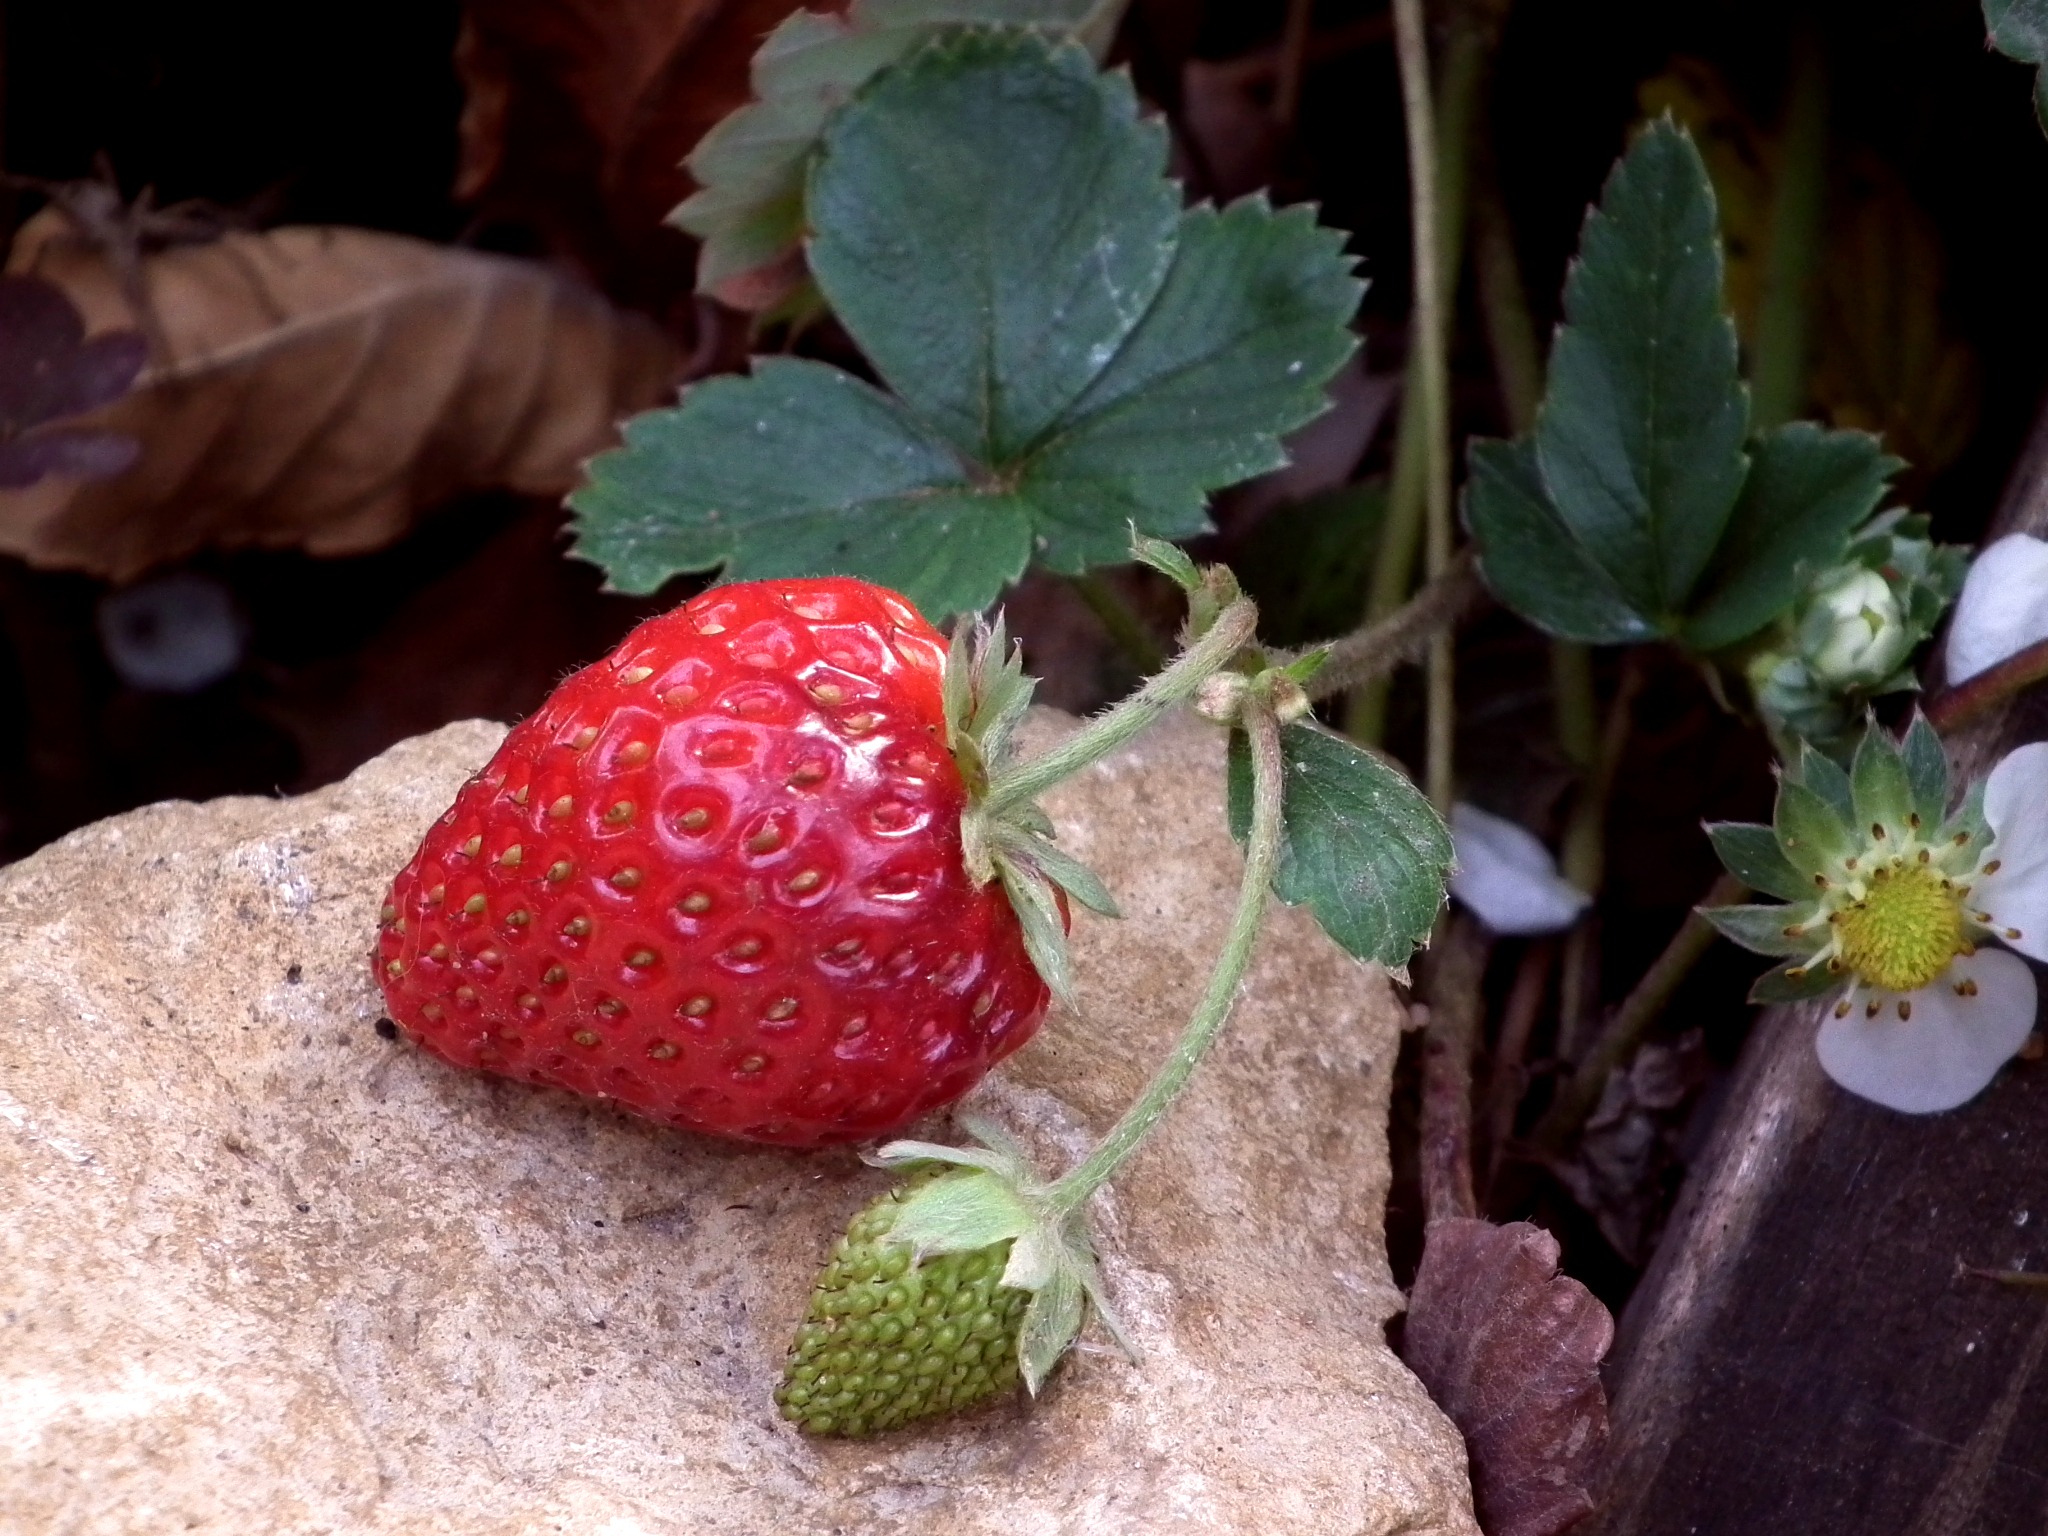
plant, fruit, berry, sweet, flower, stone, summer, food, red, produce, fresh, garden, closeup, strawberry, leaves, grey, tasty, strawberries, appetizing, flowering plant, wild strawberry, in the summer time, free photo, garden strawberry, land plant